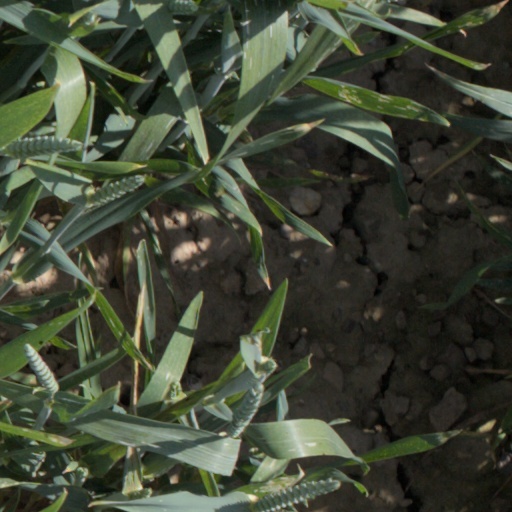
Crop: wheat